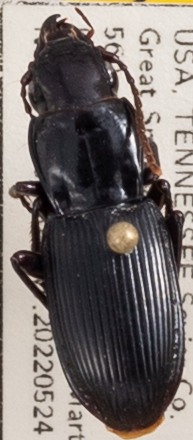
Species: Pterostichus acutipes acutipes
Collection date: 2022-05-24
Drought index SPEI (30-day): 0.302
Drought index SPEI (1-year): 0.662
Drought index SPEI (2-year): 1.34